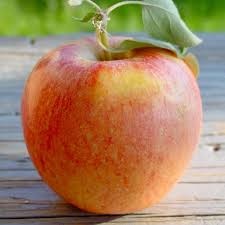
Label: apple